Eugenio Tanzi

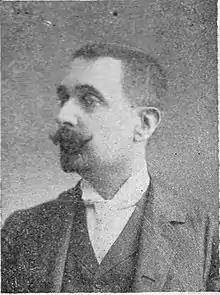
Eugenio Tanzi

Eugenio Tanzi (26 January 1856 – 18 January 1934) was one of the most influential Italian psychiatrists in the late 19th and early 20th centuries.